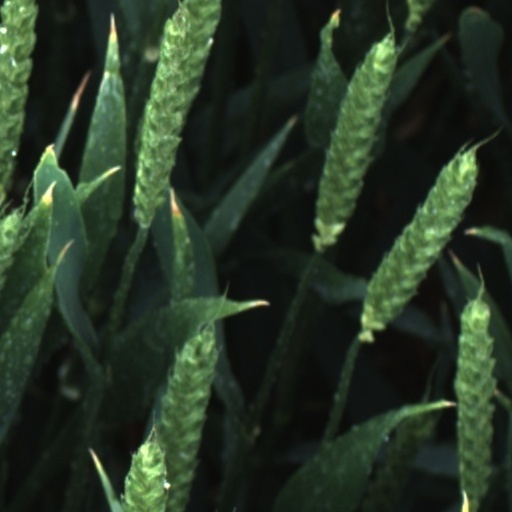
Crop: wheat